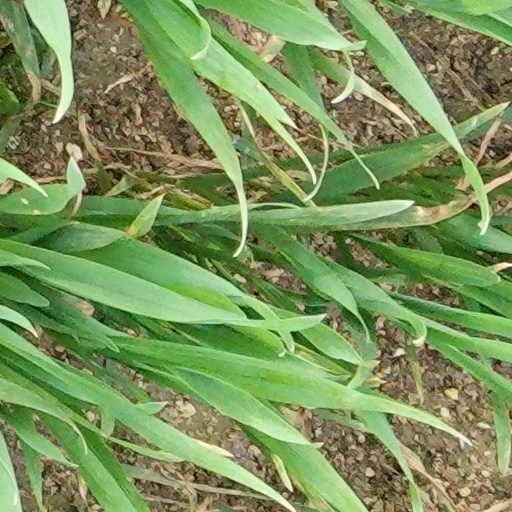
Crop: wheat